African wood owl

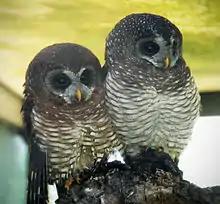
A pair of African wood owls.

African wood owls can be found throughout much of sub-Saharan Africa. They are found from Senegal and The Gambia, along the Gulf of Guinea into the Congo Basin and Angola. In the east they occur from Ethiopia down through Kenya and Tanzania into Zambia and Mozambique. Although absent from most of Namibia, they do occur in the Caprivi region, as well as Botswana, Zimbabwe, Eswatini and South Africa as far south as Cape Town.